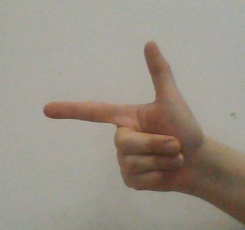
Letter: yaa